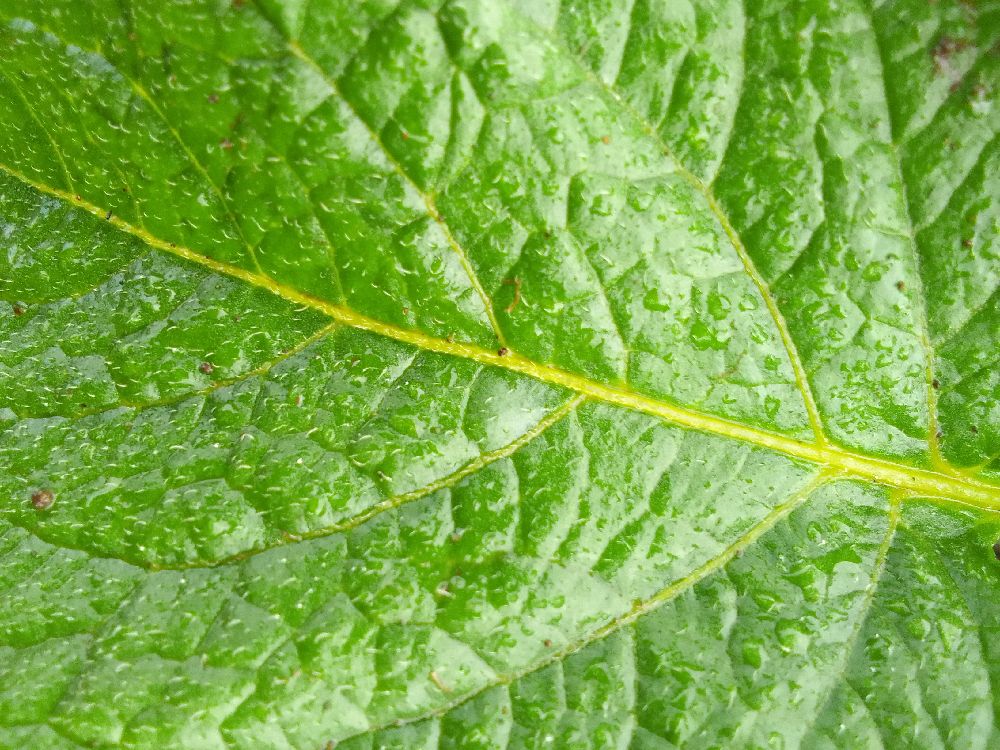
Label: Healthy